Hurricane Barry (2019)

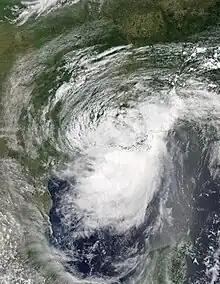
Barry shortly after making landfall in Louisiana at peak intensity on July 13

Hurricane Barry was an asymmetrical tropical cyclone that was the wettest on record in Arkansas and the fourth-wettest in Louisiana. The second tropical or subtropical storm and first hurricane of the 2019 Atlantic hurricane season, Barry originated as a mesoscale convective vortex over southwestern Kansas on July 2. The system eventually emerged into the Gulf of Mexico from the Florida Panhandle on July 10, whereupon the National Hurricane Center (NHC) designated it as a potential tropical cyclone. Early on July 11, the system developed into a tropical depression, and strengthened into a tropical storm later that day. Dry air and wind shear caused most of the convection, or thunderstorms, to be displaced south of the center. Nevertheless, Barry gradually intensified. On July 13, Barry attained its peak intensity as a Category 1 hurricane with 1-minute sustained winds of 75 mph (120 km/h) and a minimum central pressure of . At 15:00 UTC, Barry made its first landfall at Marsh Island, and another landfall in Intracoastal City, Louisiana, both times as a Category 1 hurricane. Barry quickly weakened after landfall, falling to tropical depression status on July 15. The storm finally degenerated into a remnant low over northern Arkansas on the same day, subsequently opening up into a trough on July 16. The storm's remnants persisted for another few days, while continuing its eastward motion, before being absorbed into another frontal storm to the south of Nova Scotia on July 19.